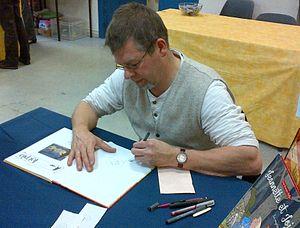
Jean-François Kieffer, né en 1975, diacre catholique, dessinateur de bandes dessinées, dédicace un album Loupio en 2012.
Les Aventures de Loupio sont une série de bande dessinée créée par Jean-François Kieffer en 2001 et éditée par Edifa. Elles racontent les aventures d'un jeune troubadour, Loupio, dans l'environnement de saint François d'Assise. Cette série reçoit le prix de la BD chrétienne au festival d'Angoulême 2006.